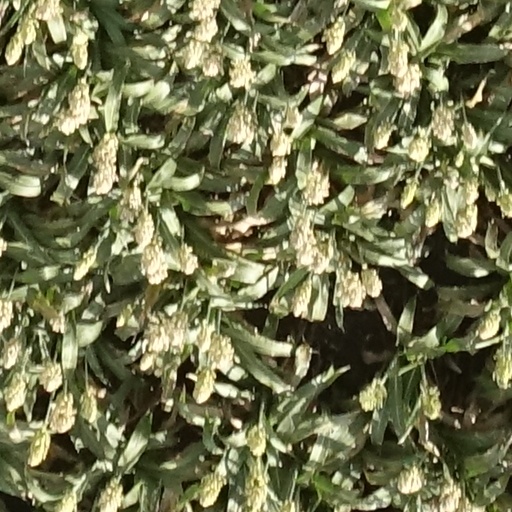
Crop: sorghum